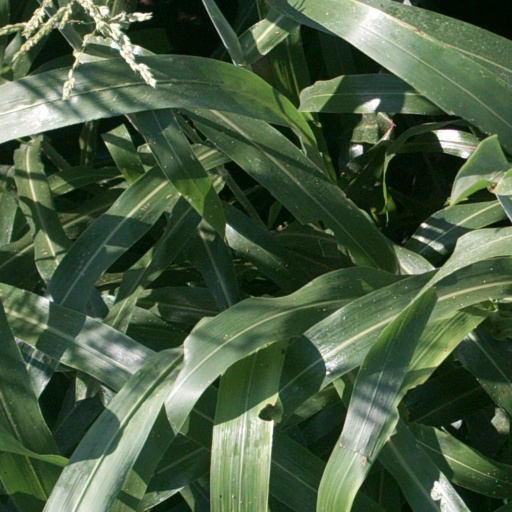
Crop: sorghum